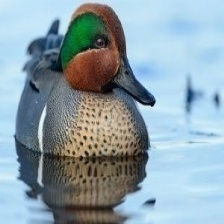
Species: TEAL DUCK
Scientific name: ANAS CRECCA
ImageNet parent category: drake